Johor–Singapore Causeway

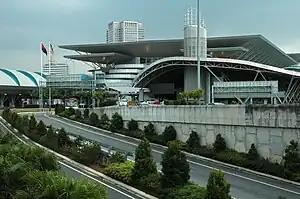
Sultan Iskandar Building, at the northern end of the Causeway in Johor Bahru

The Causeway is regularly described as one of the busiest land crossings in the world. It has been estimated that between 250,000 - 400,000 people use the causeway on a typical day.